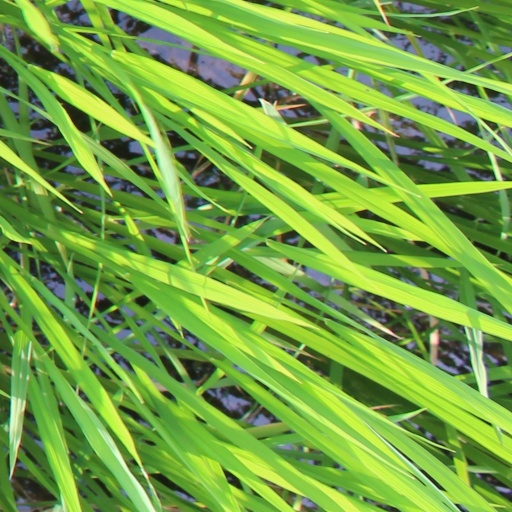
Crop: rice